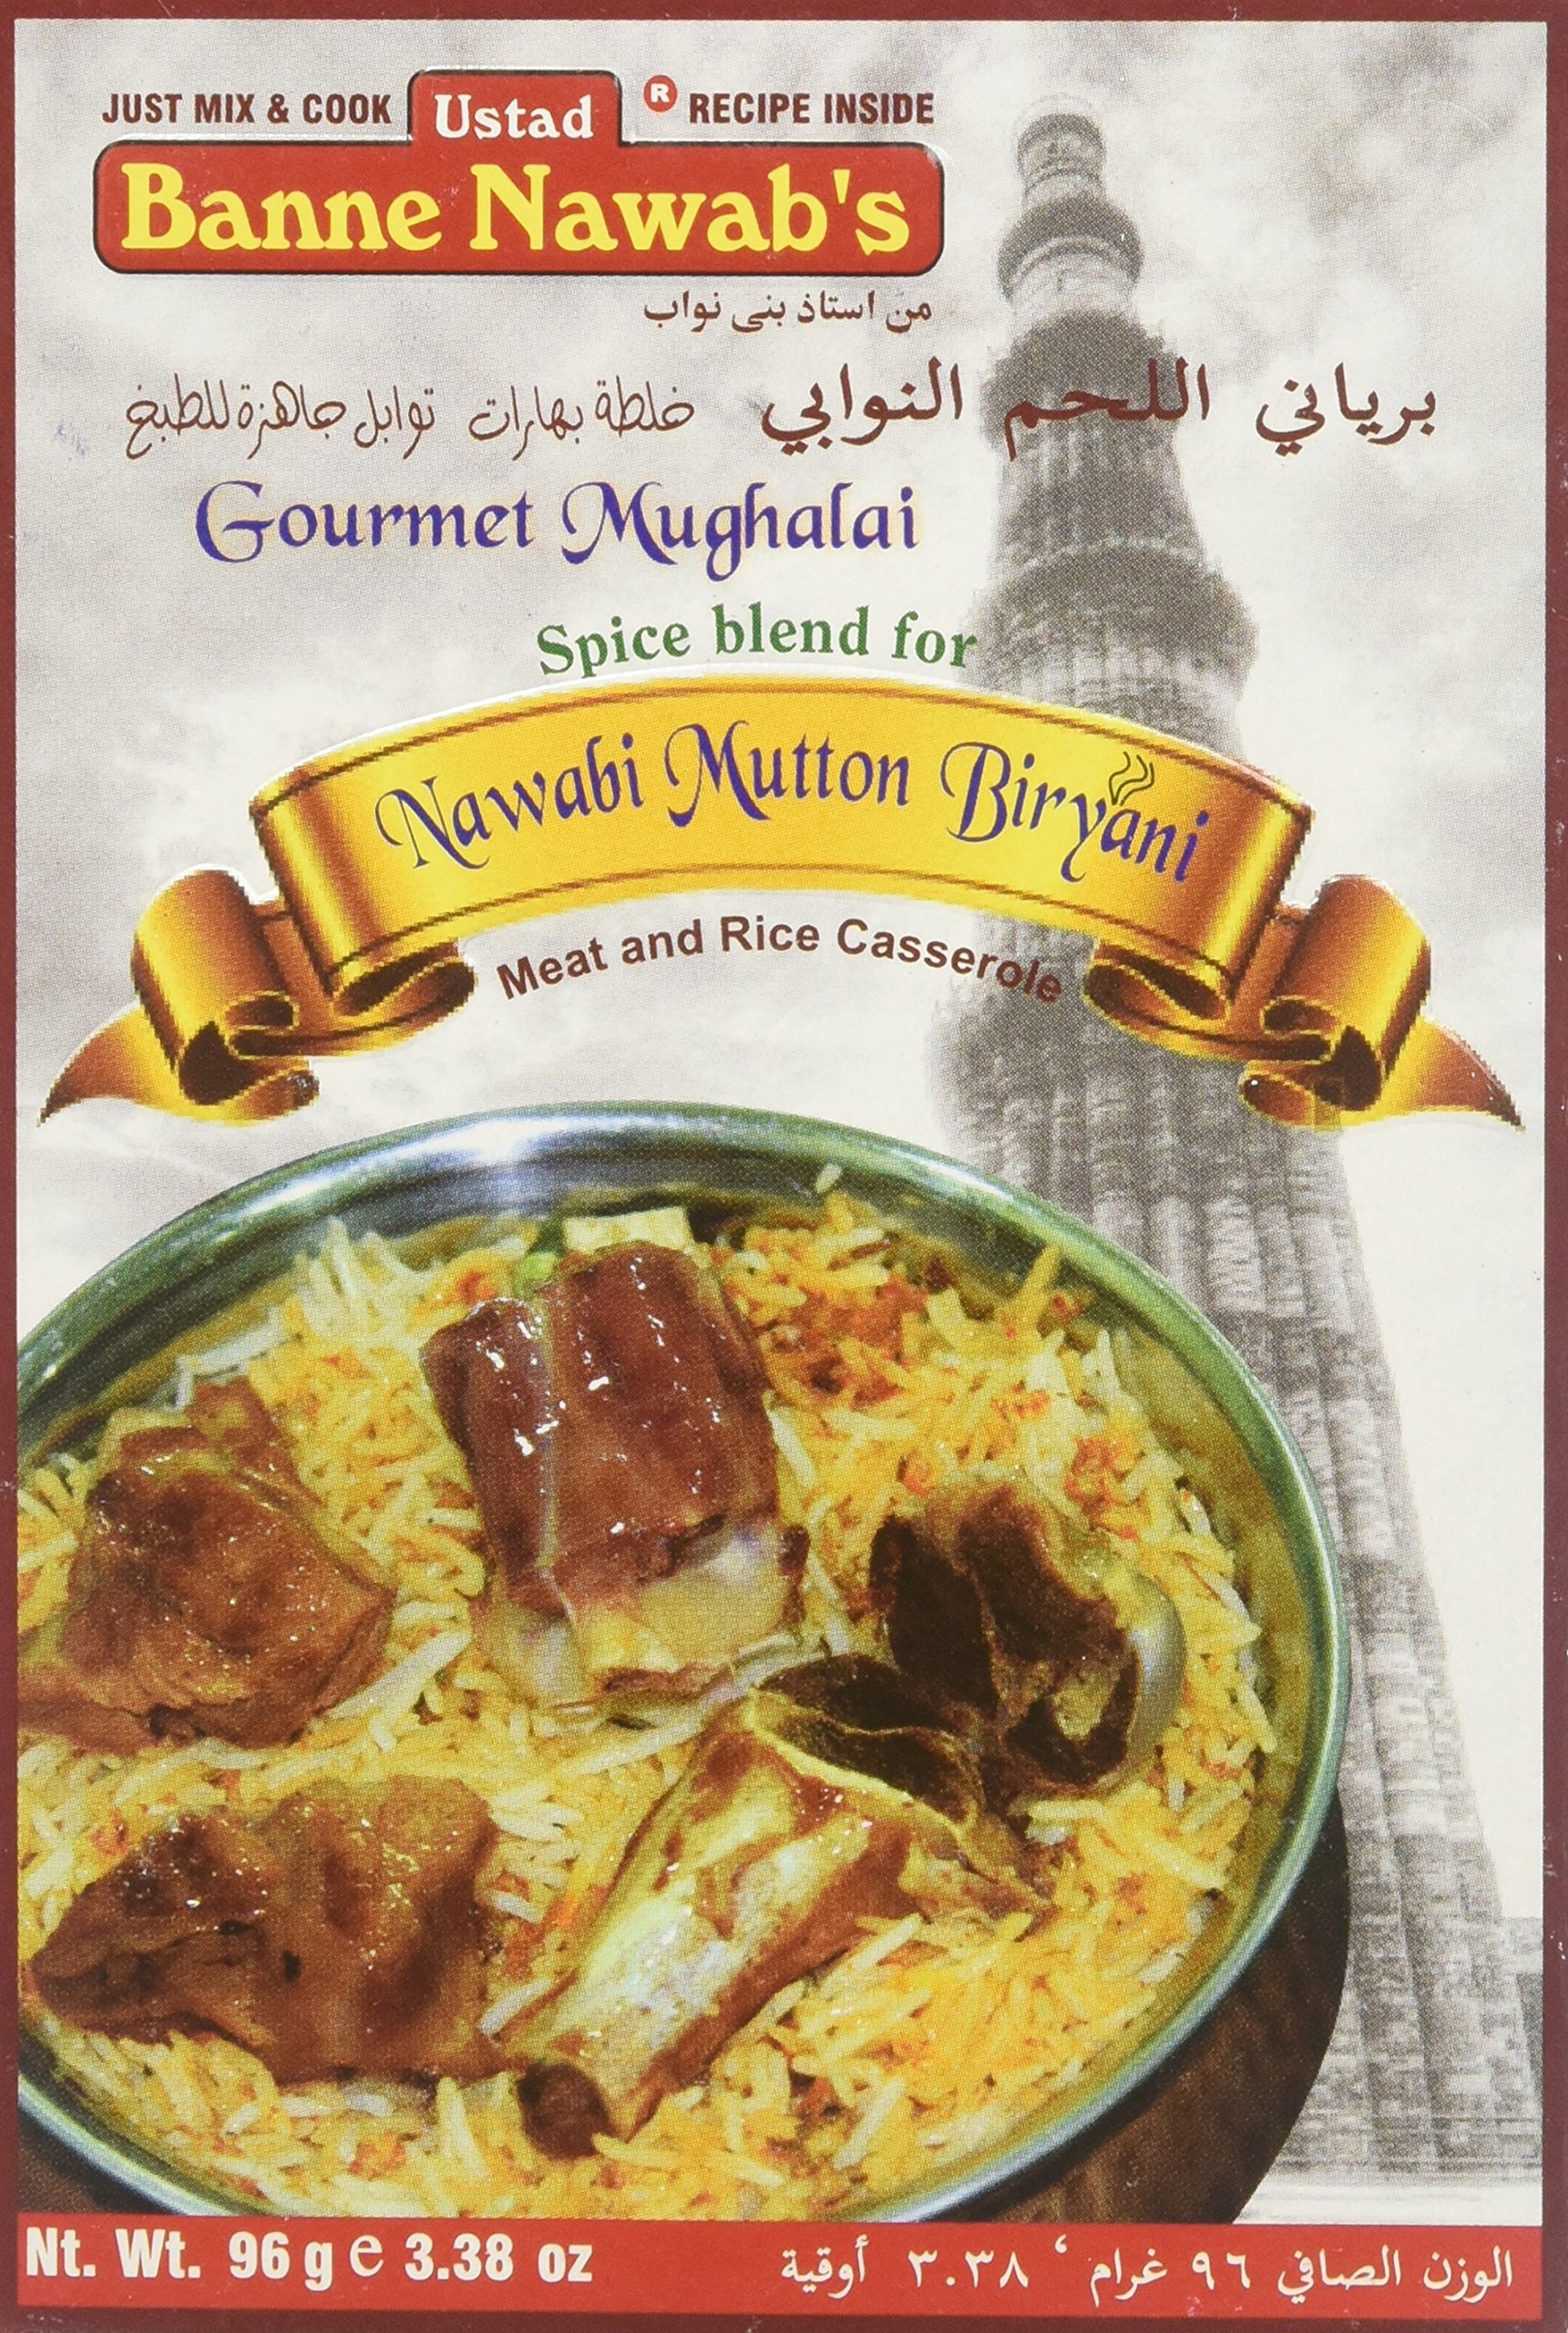
Item Name: Ustad Banne Nawab, Mutton Biryani Masala, 96 Grams(gm)
Bullet Point 1: Authentic biryani spice mix
Bullet Point 2: No preservatives
Bullet Point 3: No added colors
Bullet Point 4: Vegetarian product
Bullet Point 5: Easy to prepare
Product Description: Lamb, also known as Mutton, is a hearty accompaniment to this spiced rice dish. Just follow the included recipe for a quick and easy Mutton Biryani dish.
Value: 3.3863
Unit: Ounce

Price: 7.99